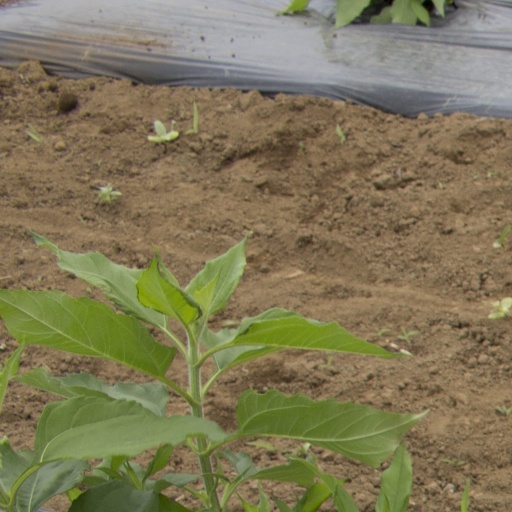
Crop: Jerusalem artichoke